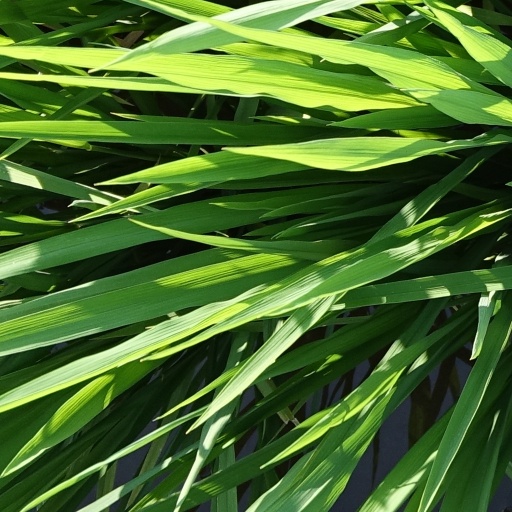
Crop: rice